Clayton Geathers

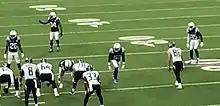
Geathers (far left) in a game against the Tennessee Titans in November 2018.

The Indianapolis Colts selected Geathers in the fourth round (109th overall) of the 2015 NFL draft. Geathers was the sixth safety drafted in 2015. On May 6, 2015, the Colts signed Geathers to a four-year, $2.81 million contract that includes a signing bonus of $533,930.